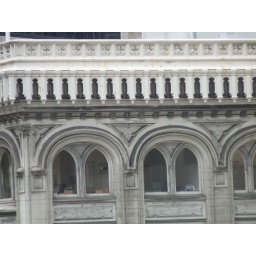
1/160 f4.4 ISO100 in architecture setting. through dirty window